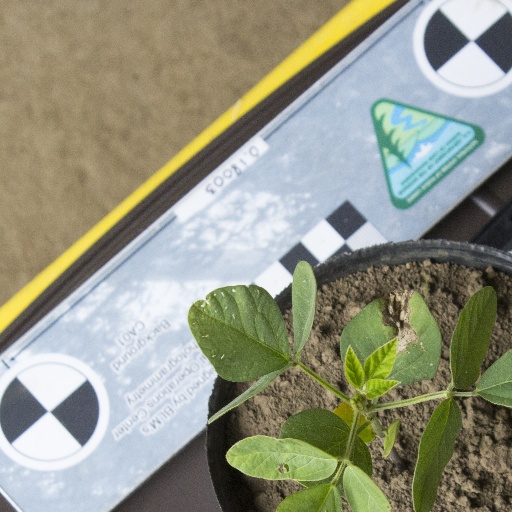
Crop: soybean